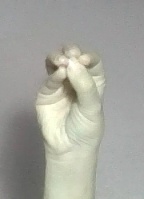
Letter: ha